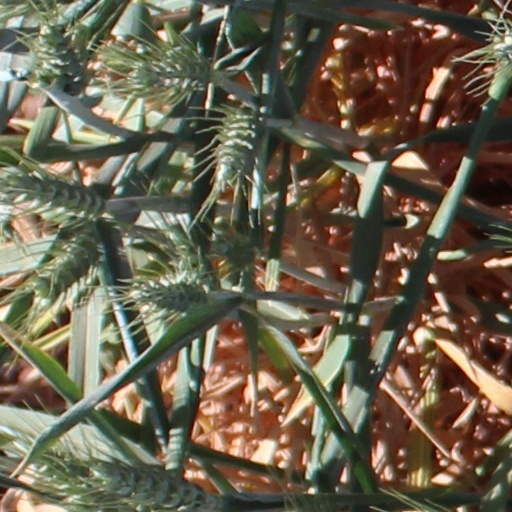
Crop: wheat